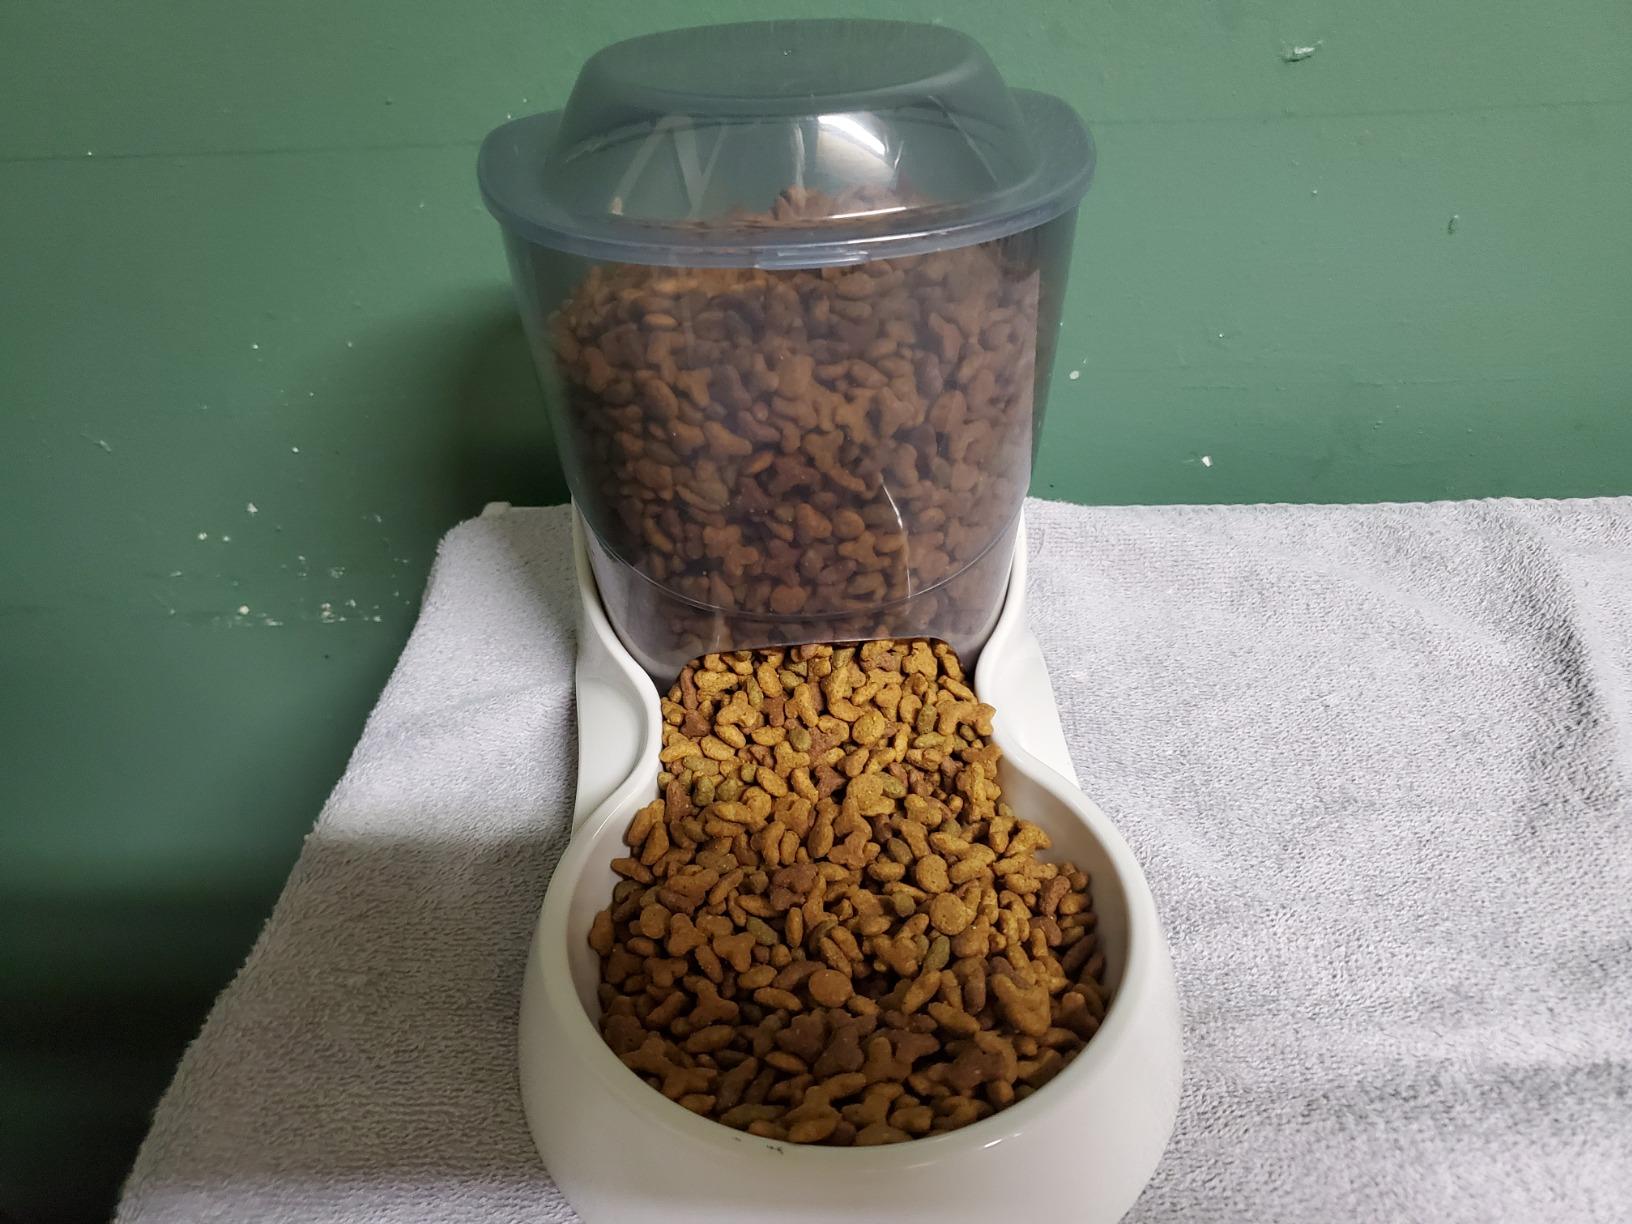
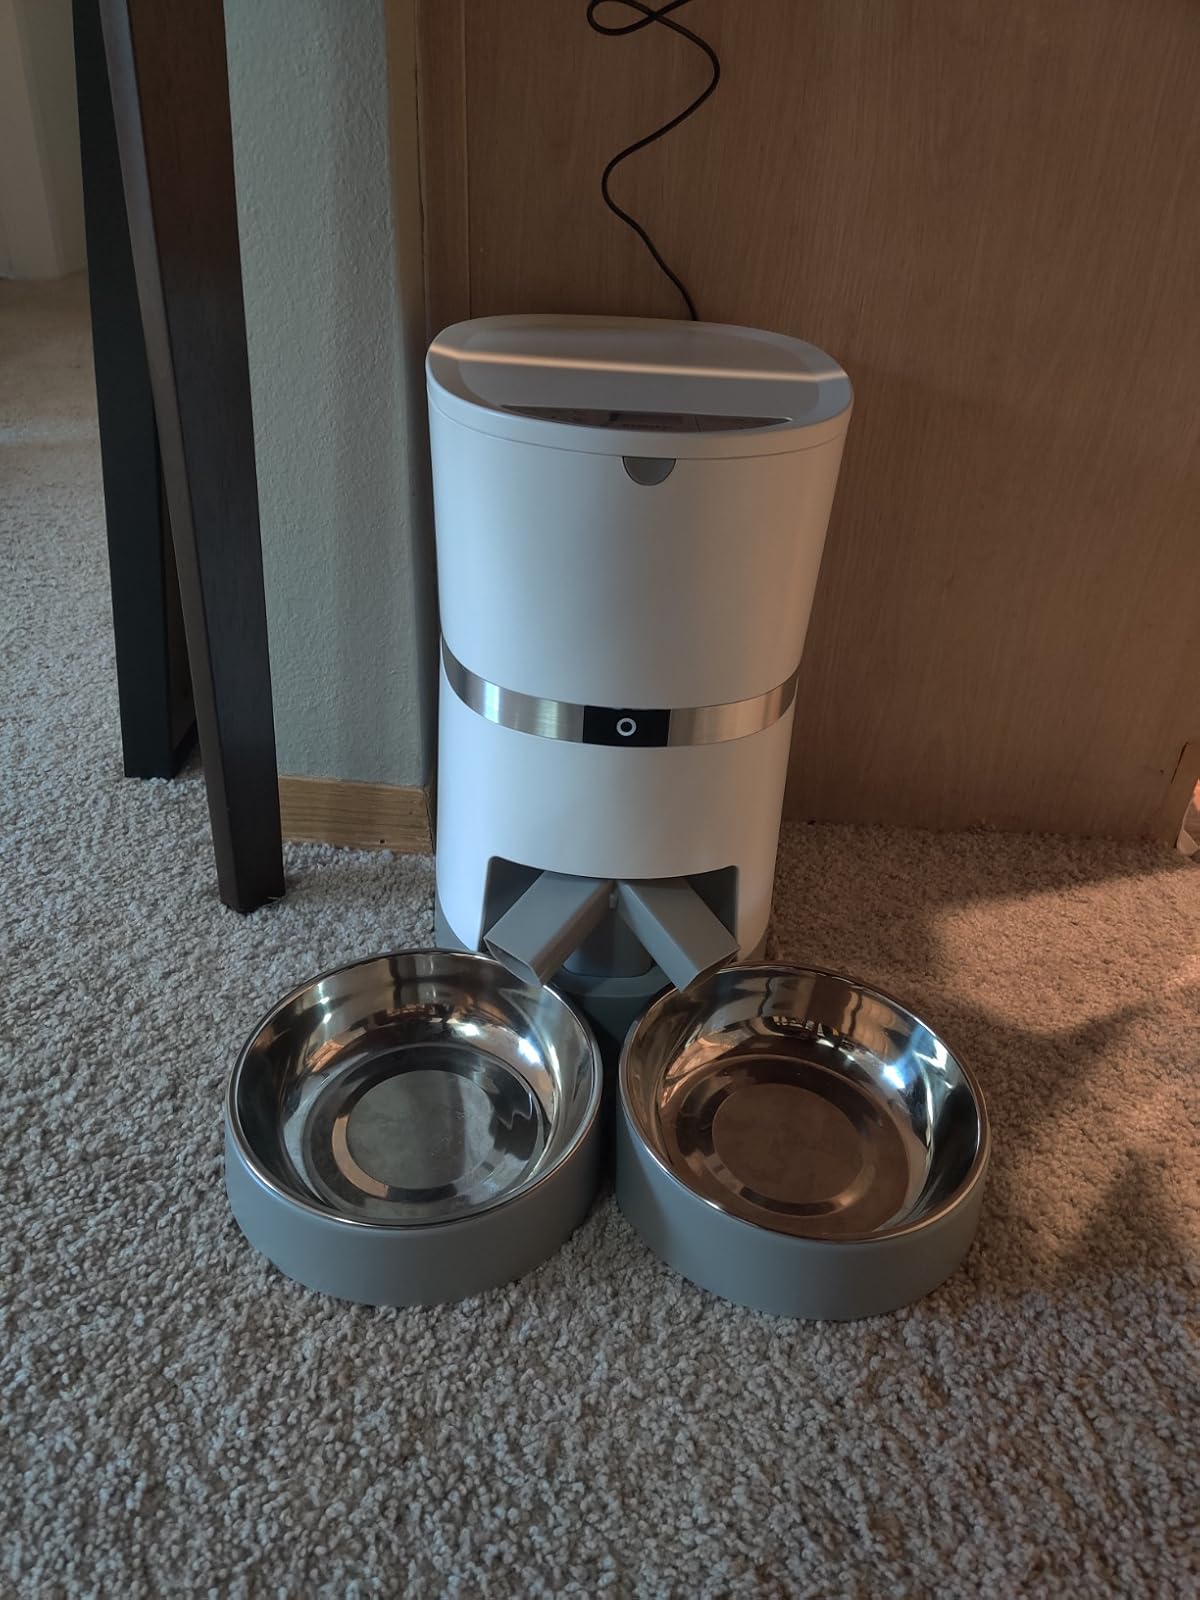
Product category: items_feeder
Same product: no